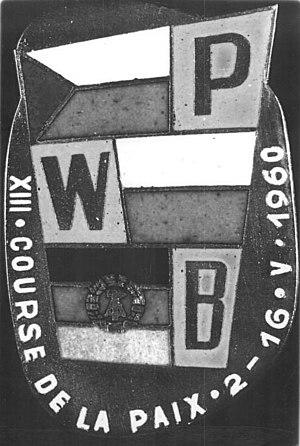
La Course de la Paix est une épreuve cycliste à étapes, créée en 1948. Organisée par les quotidiens des partis communistes polonais Trybuna Ludu et tchécoslovaque Rudé Právo, la course se dispute jusqu'en 1951 entre Varsovie et Prague. En 1952, le journal Neues Deutschland, organe du Parti socialiste unifié d'Allemagne se joint à l'organisation. Désormais, la Course de la Paix alterne ses départs et ses arrivées entre les trois capitales, Berlin, Prague et Varsovie. Cette organisation dure jusqu'en 1984. En 1985 et 1986, les soviétiques sont associés à l'organisation de la course : le quotidien la Pravda devient coorganisateur et les départs sont donnés de Moscou puis de Kiev. Elle reprend en 1987 son parcours traditionnel, entre Berlin, Prague et Varsovie, et célèbre son 40ᵉ anniversaire en réunissant au départ de Berlin 156 coureurs répartis en 26 équipes venues de 3 continents. C'est son apogée. La première page du règlement de la Course de la Paix définit l'objectif de l'épreuve :